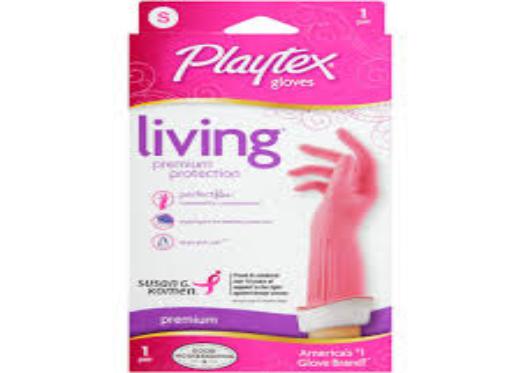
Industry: Necessities